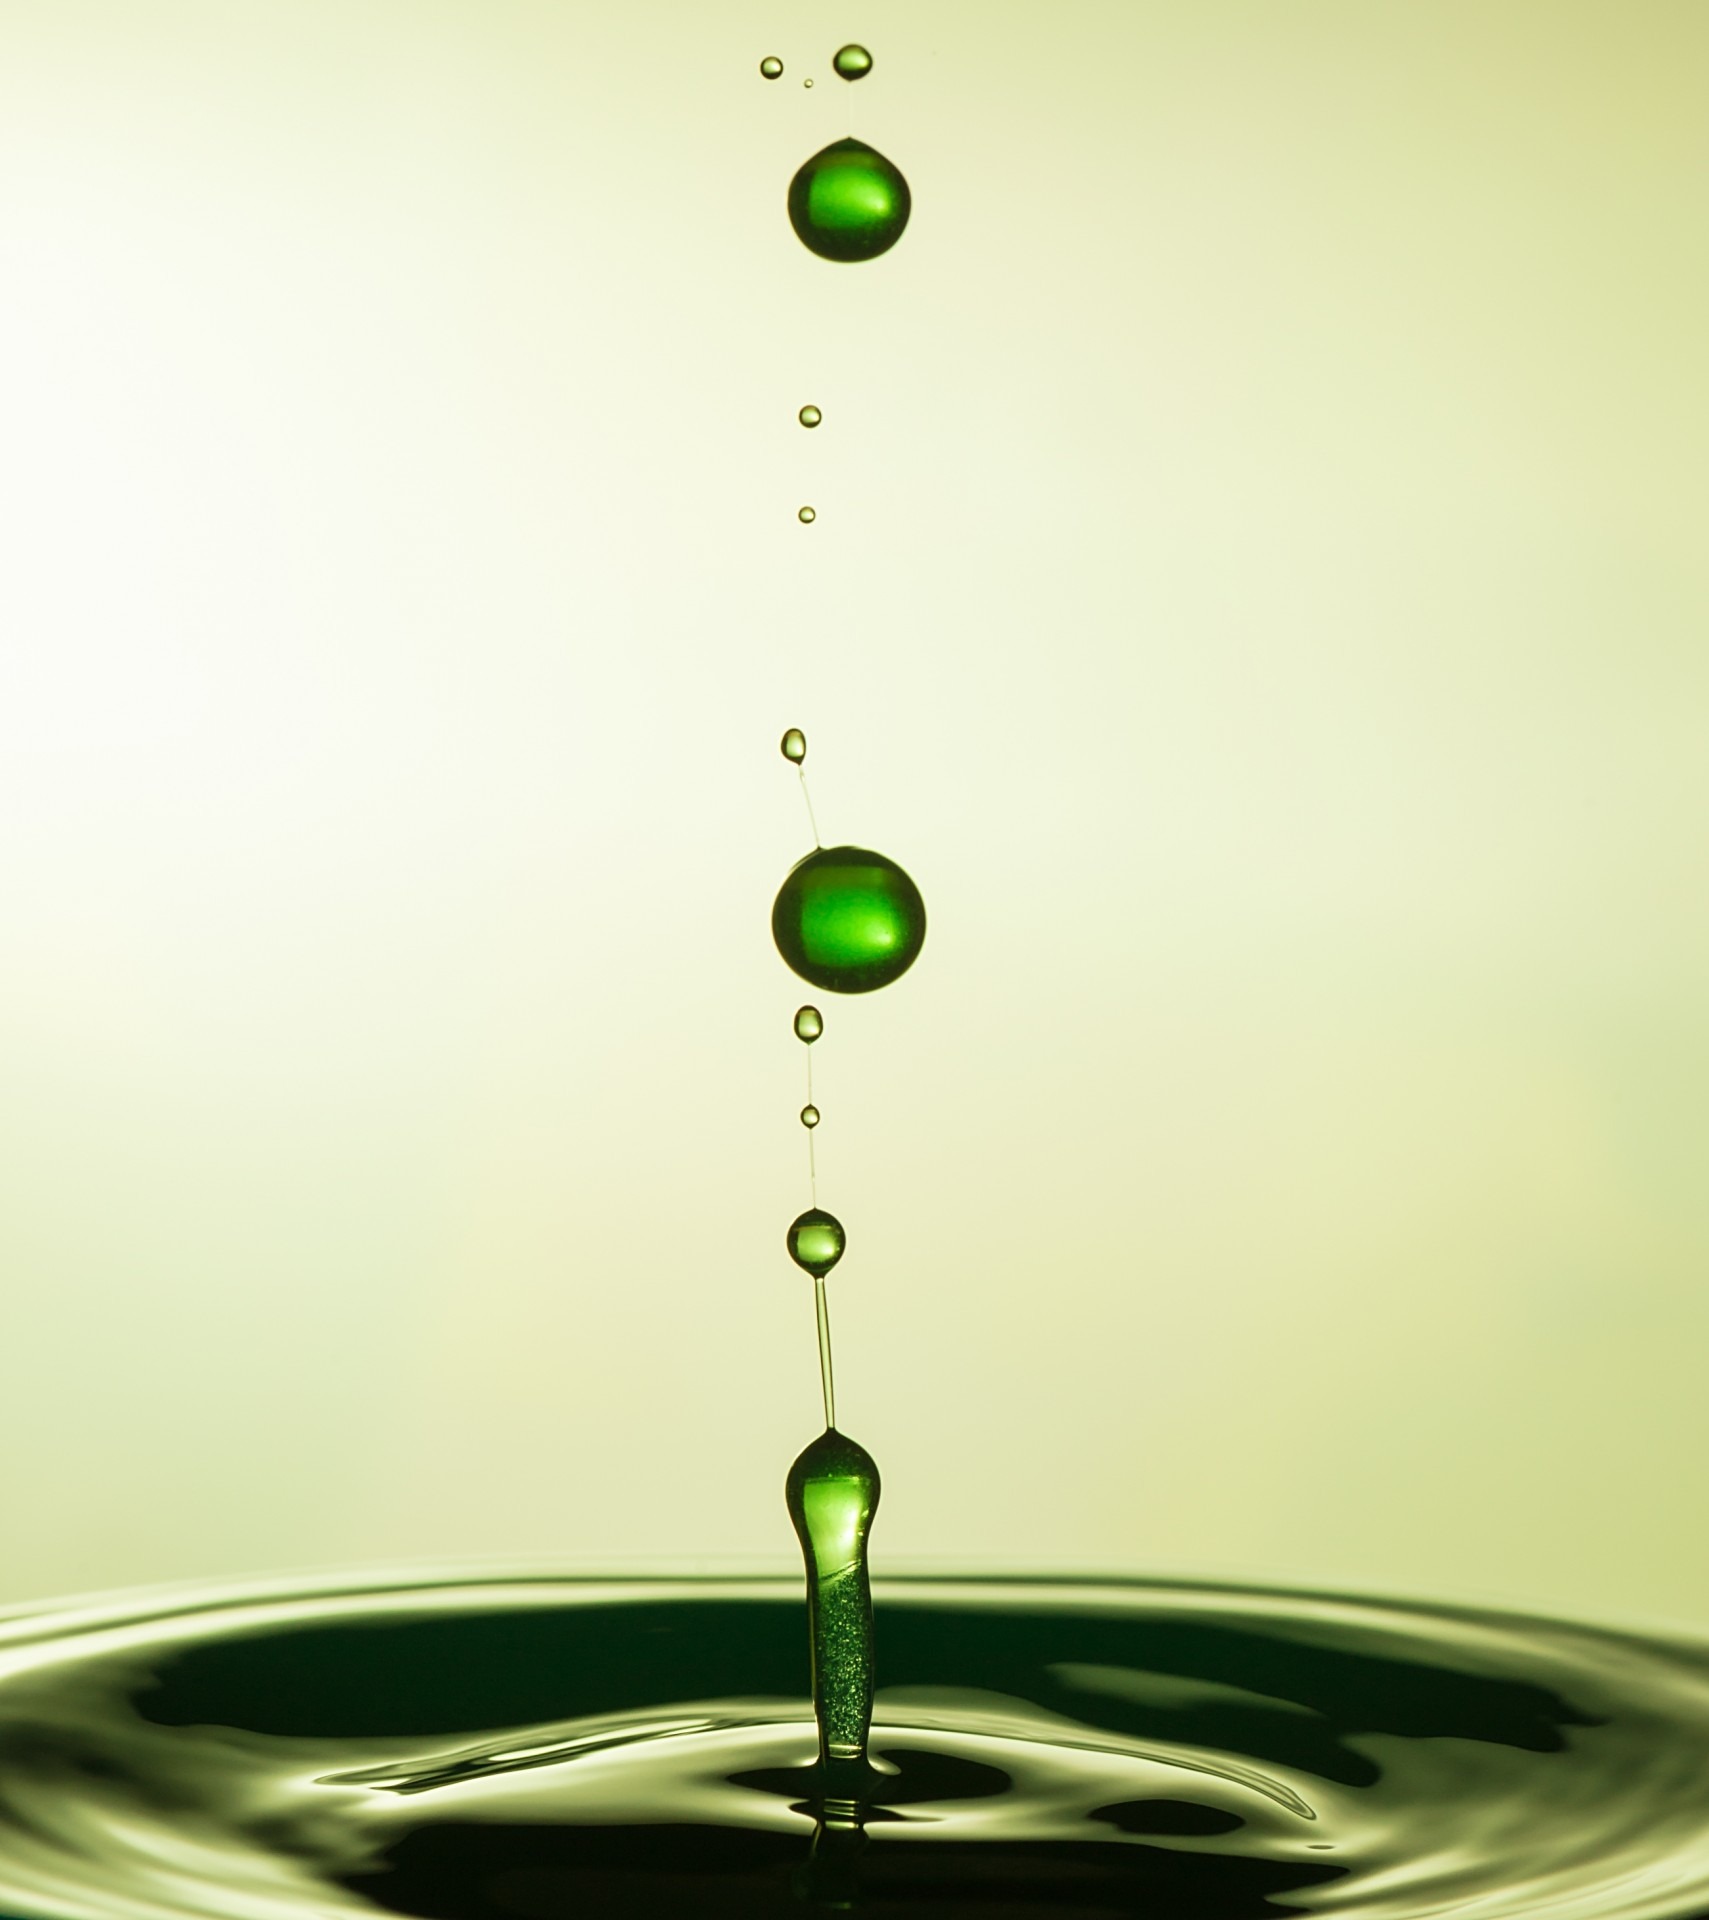
water, drop, leaf, glass, green, lighting, circle, crown, wine glass, level, collision, experiment, abstract art, macro impact